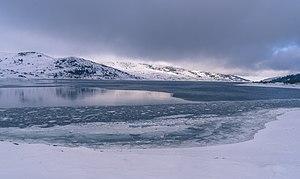
Le Rila est un massif montagneux du Sud-Ouest de la Bulgarie qui constitue une partie de l’ensemble Rila-Rhodopes. Le point culminant du Rila est le Musala, qui est également le point culminant de la péninsule balkanique. Les rivières Iskăr, Marica et Mesta prennent leur source dans le massif du Rila.